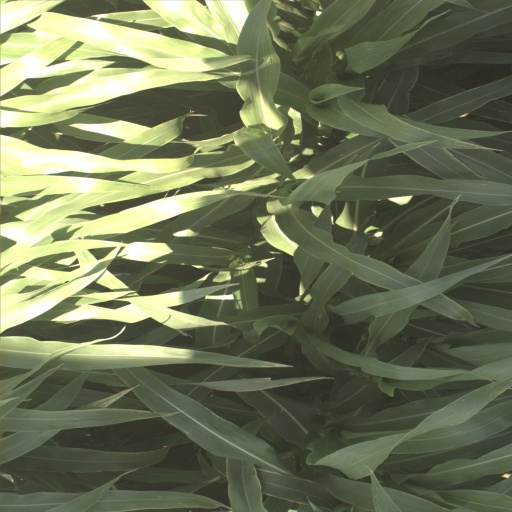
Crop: sorghum